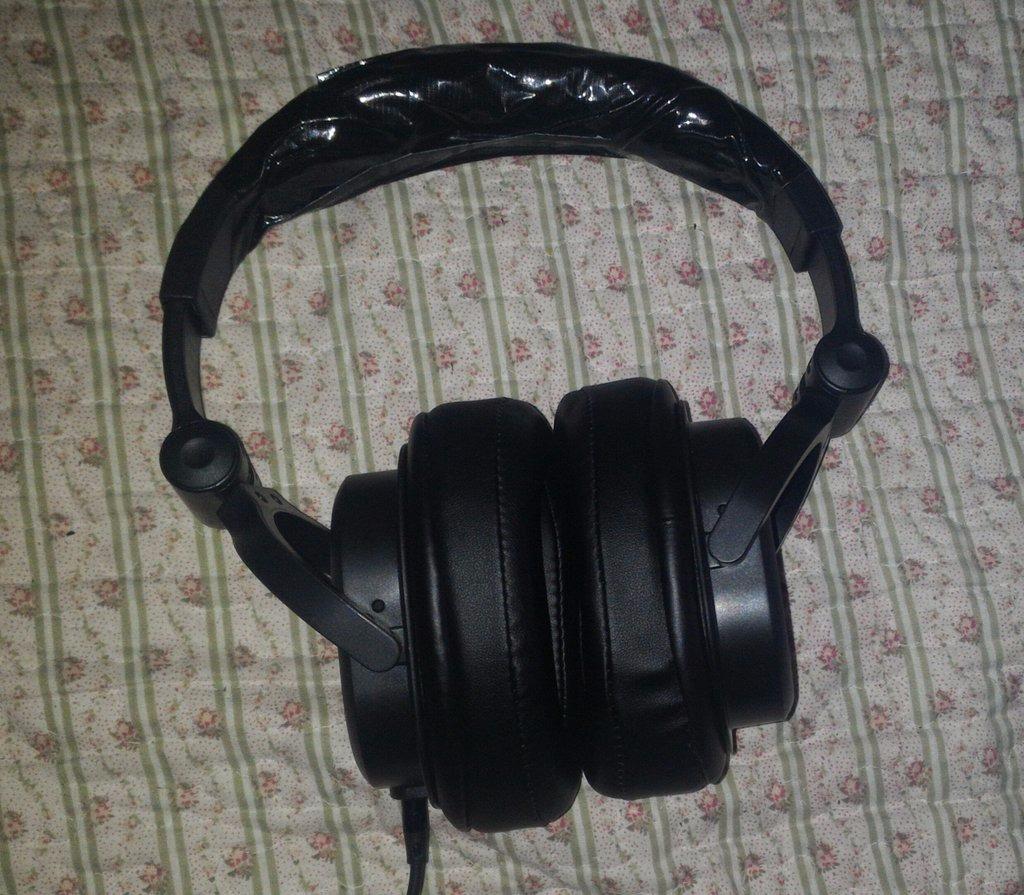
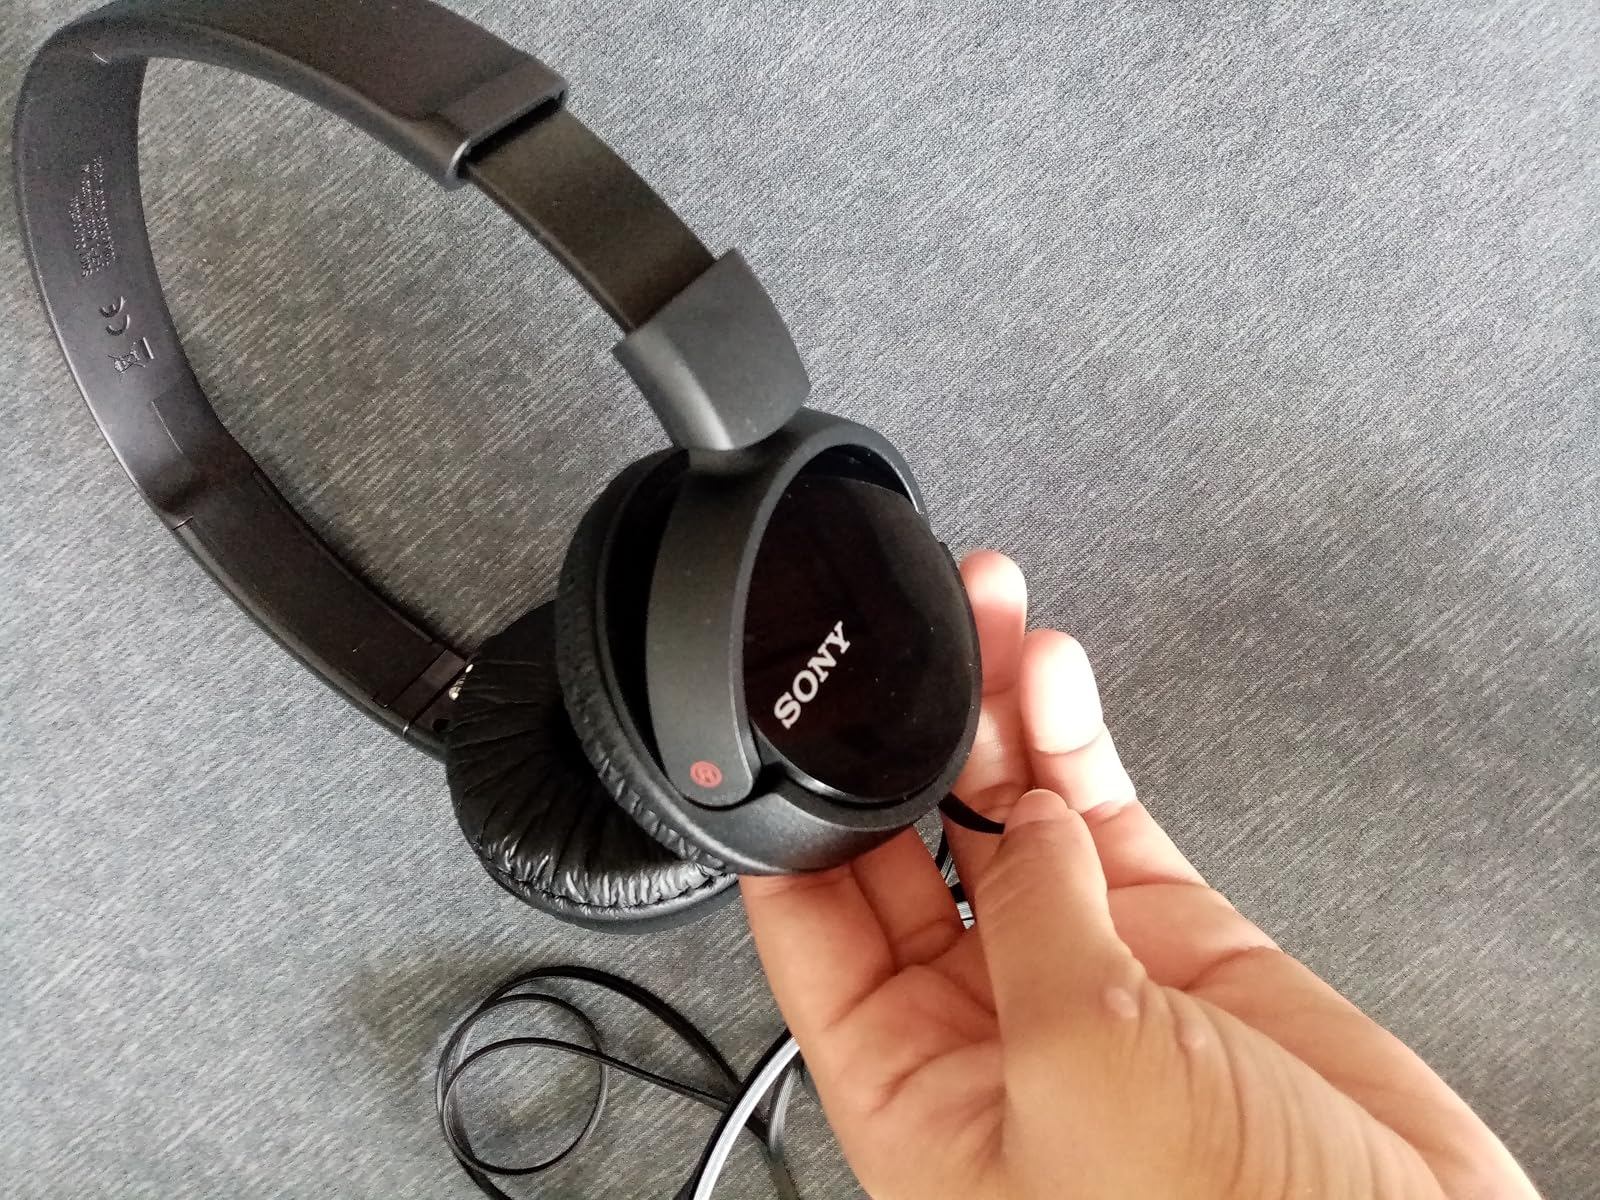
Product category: headphones
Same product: no